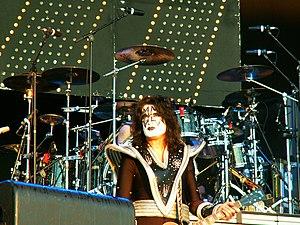
Tommy Thayer - Nijmegen 2008
Tommy Thayer est le guitariste soliste du groupe de hard rock américain Kiss, depuis 2002. Il est choisi pour remplacer Ace Frehley. Dans l'univers théâtral de Kiss, Tommy Thayer reprend le maquillage et le costume de scène du personnage du Spaceman, créé par Ace Frehley. De ce fait, Tommy Thayer est aussi désigné comme Spaceman II, par les fans de Kiss.